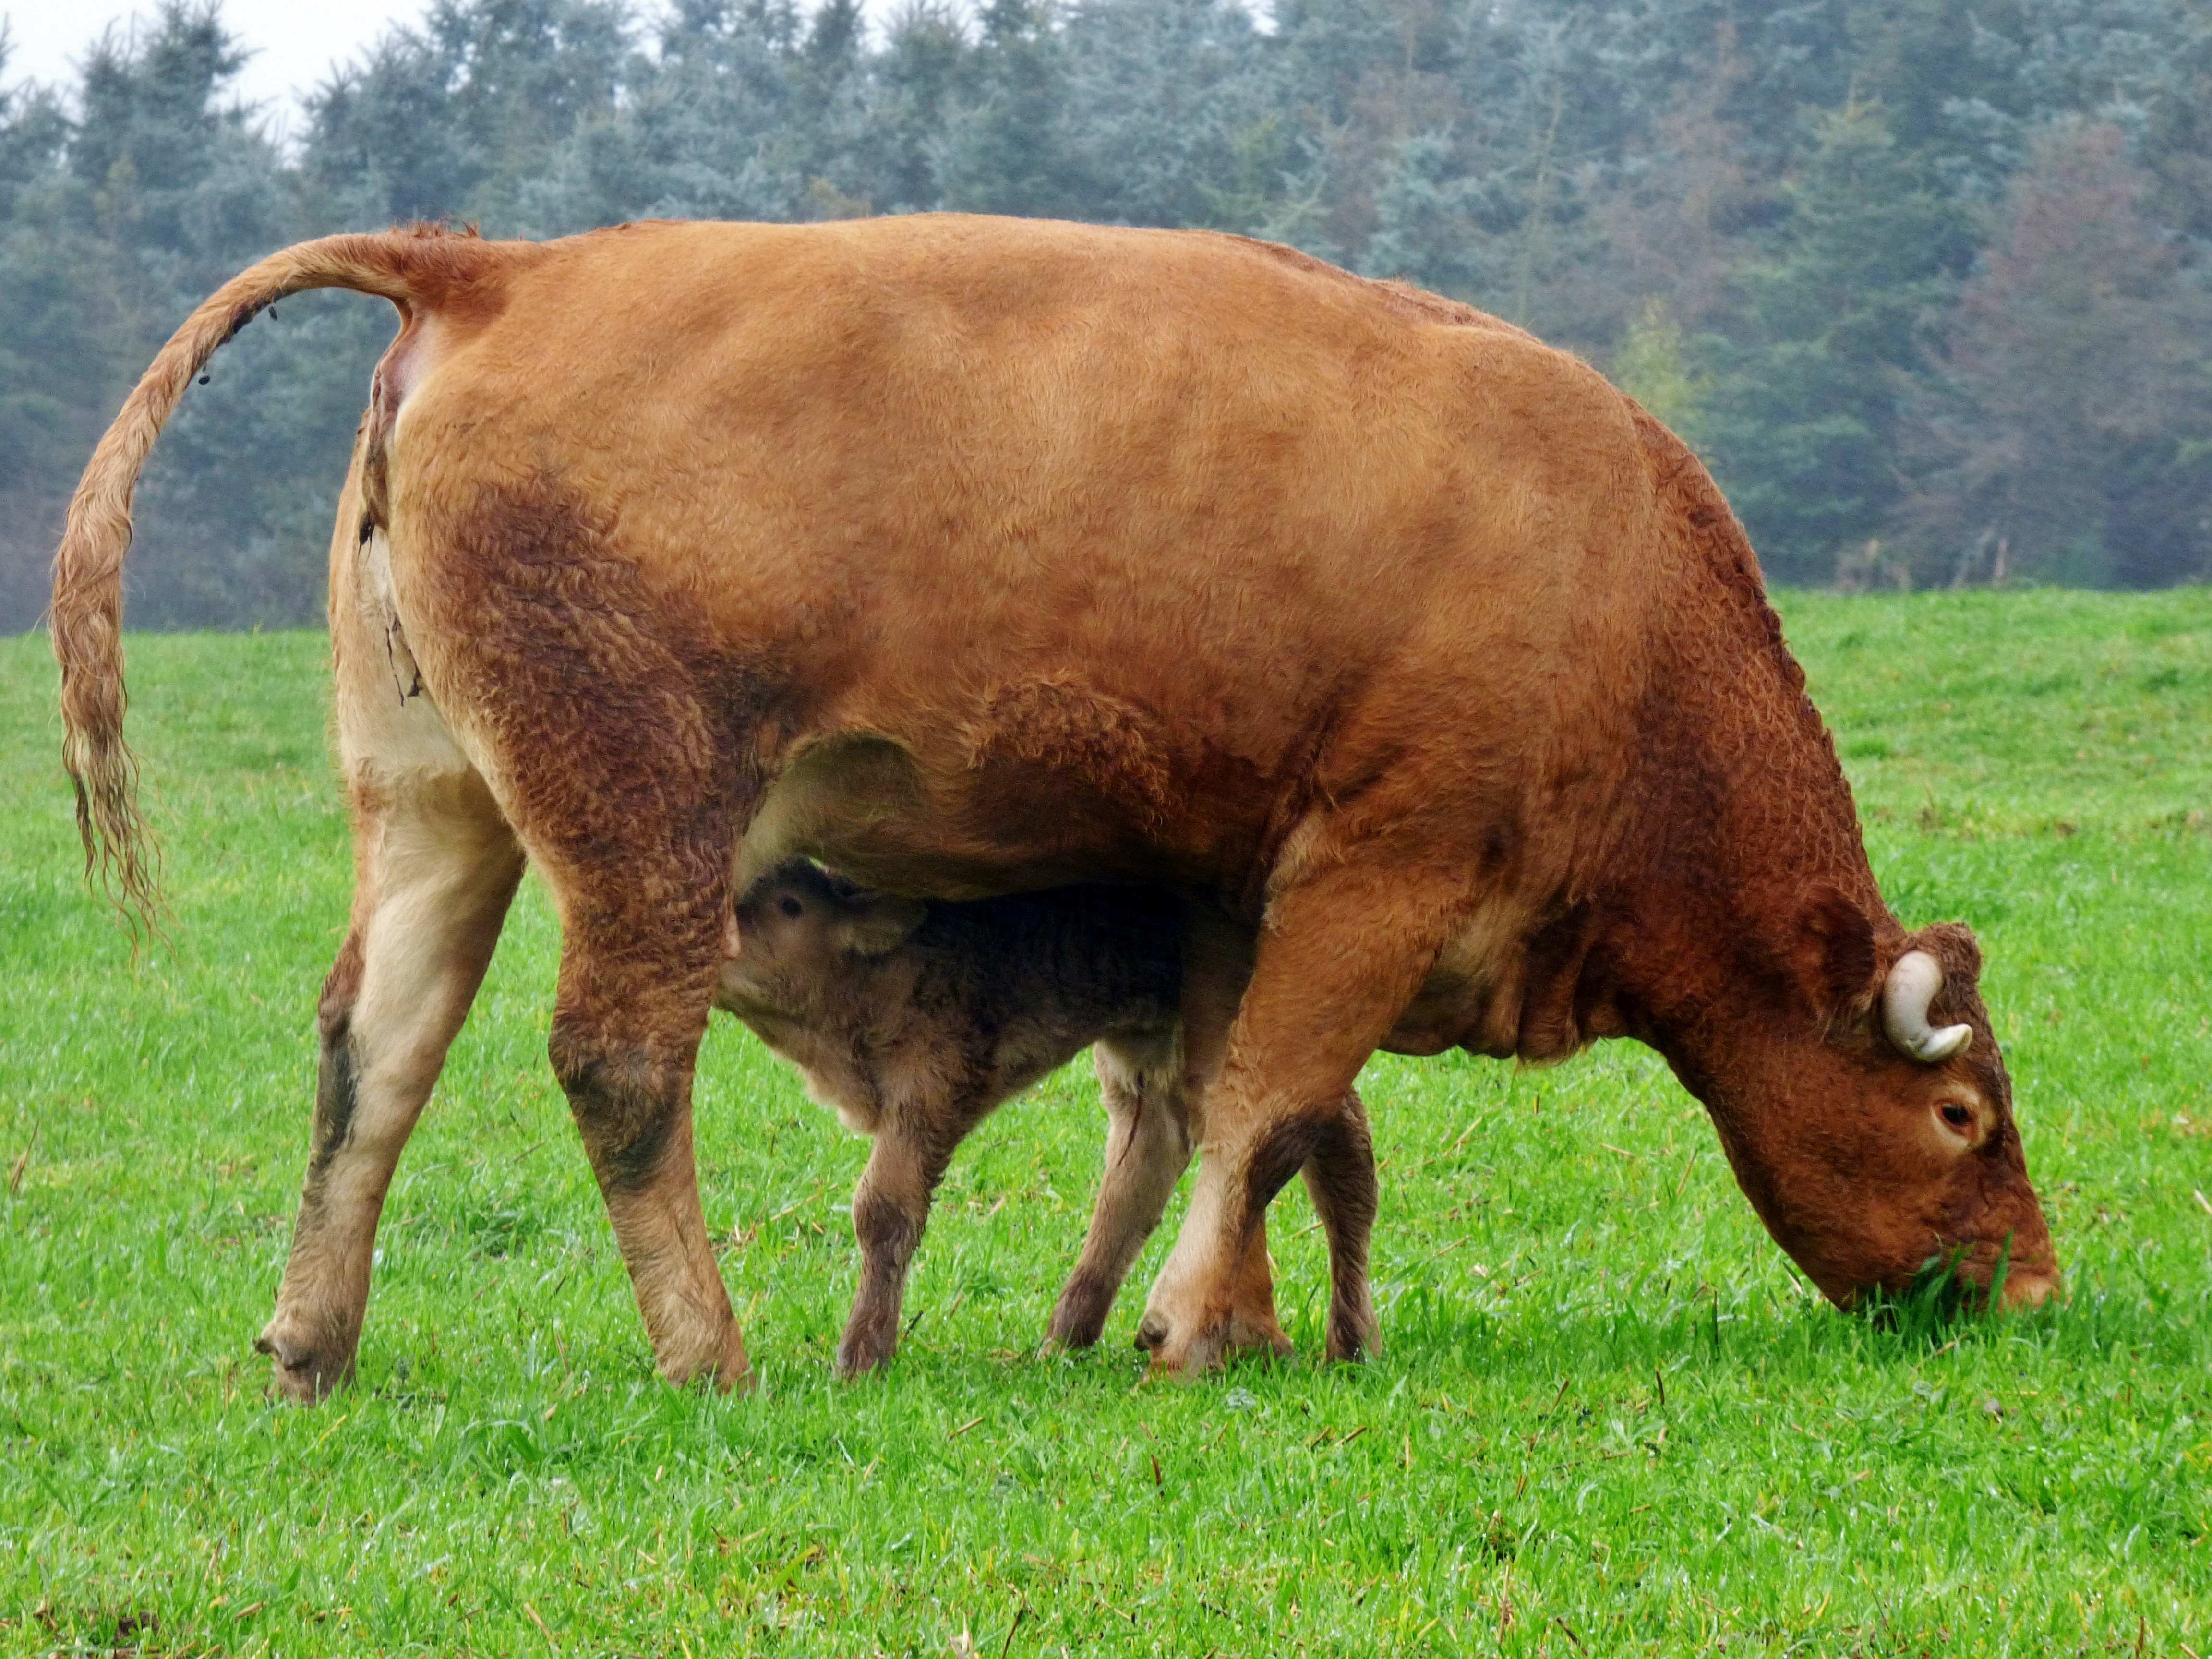
nature, grass, field, farm, meadow, prairie, horn, cow, herd, pasture, grazing, mammal, fauna, bull, grassland, animals, vertebrate, little calf, cattle like mammal, cow goat family, drinking calf